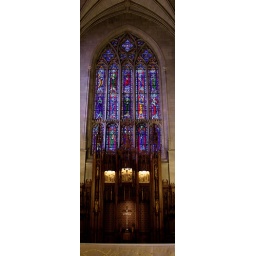
Alter and stained glass window in Duke Cathedral (Durham, NC)